Nathan Bedford Forrest

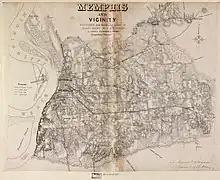
"Memphis and vicinity" mapped during the American Civil War, including President's Island where Forrest's post-war farm was worked by convict labor

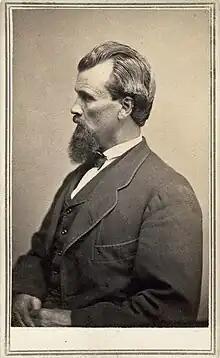
1868 "carte de visite" of Nathan Bedford Forrest taken by Mathew B. Brady in New York City at the time of the 1868 Democratic Convention (Steve and Mike Romano Collection, "Military Images")

Nathan Bedford Forrestdisparaged by Parson Brownlow in 1864 as a "sin-hardened negro trader, and livery stable man of Memphis"was a notable slave trader of the United States from 1851 to 1860. Forrest was considered one of the "big four" "phenomenally large" traders of Memphis, which was the "first-class market" for slave trading in Tennessee. He is believed to have sold thousands of slaves during his career and had profits of hundreds of thousands of dollars in 1850s currency. Primarily based in Memphis, he was able to open a second storefront in Vicksburg in 1858. During the American Civil War, Forrest cited his business experience in a written request for an independent command: "I have resided on the Mississippi for over twenty years, was for many years engaged in buying and selling negroes, and know the country perfectly well between Memphis and Vicksburg, and also am well acquainted with all the prominent planters in that region, as well as above Memphis."